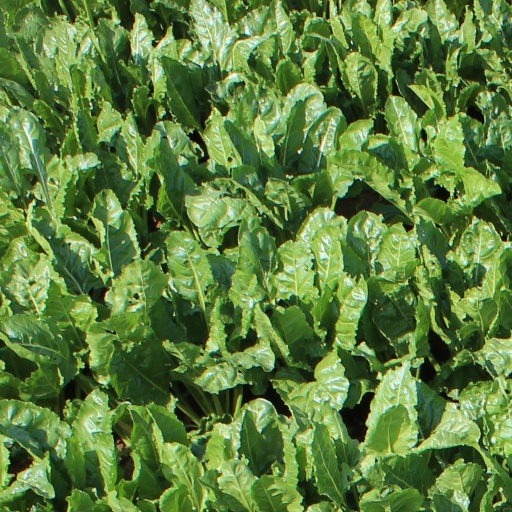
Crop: sugar beet